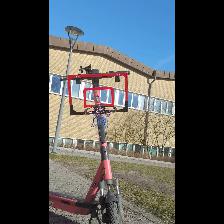
Label: NonHuman